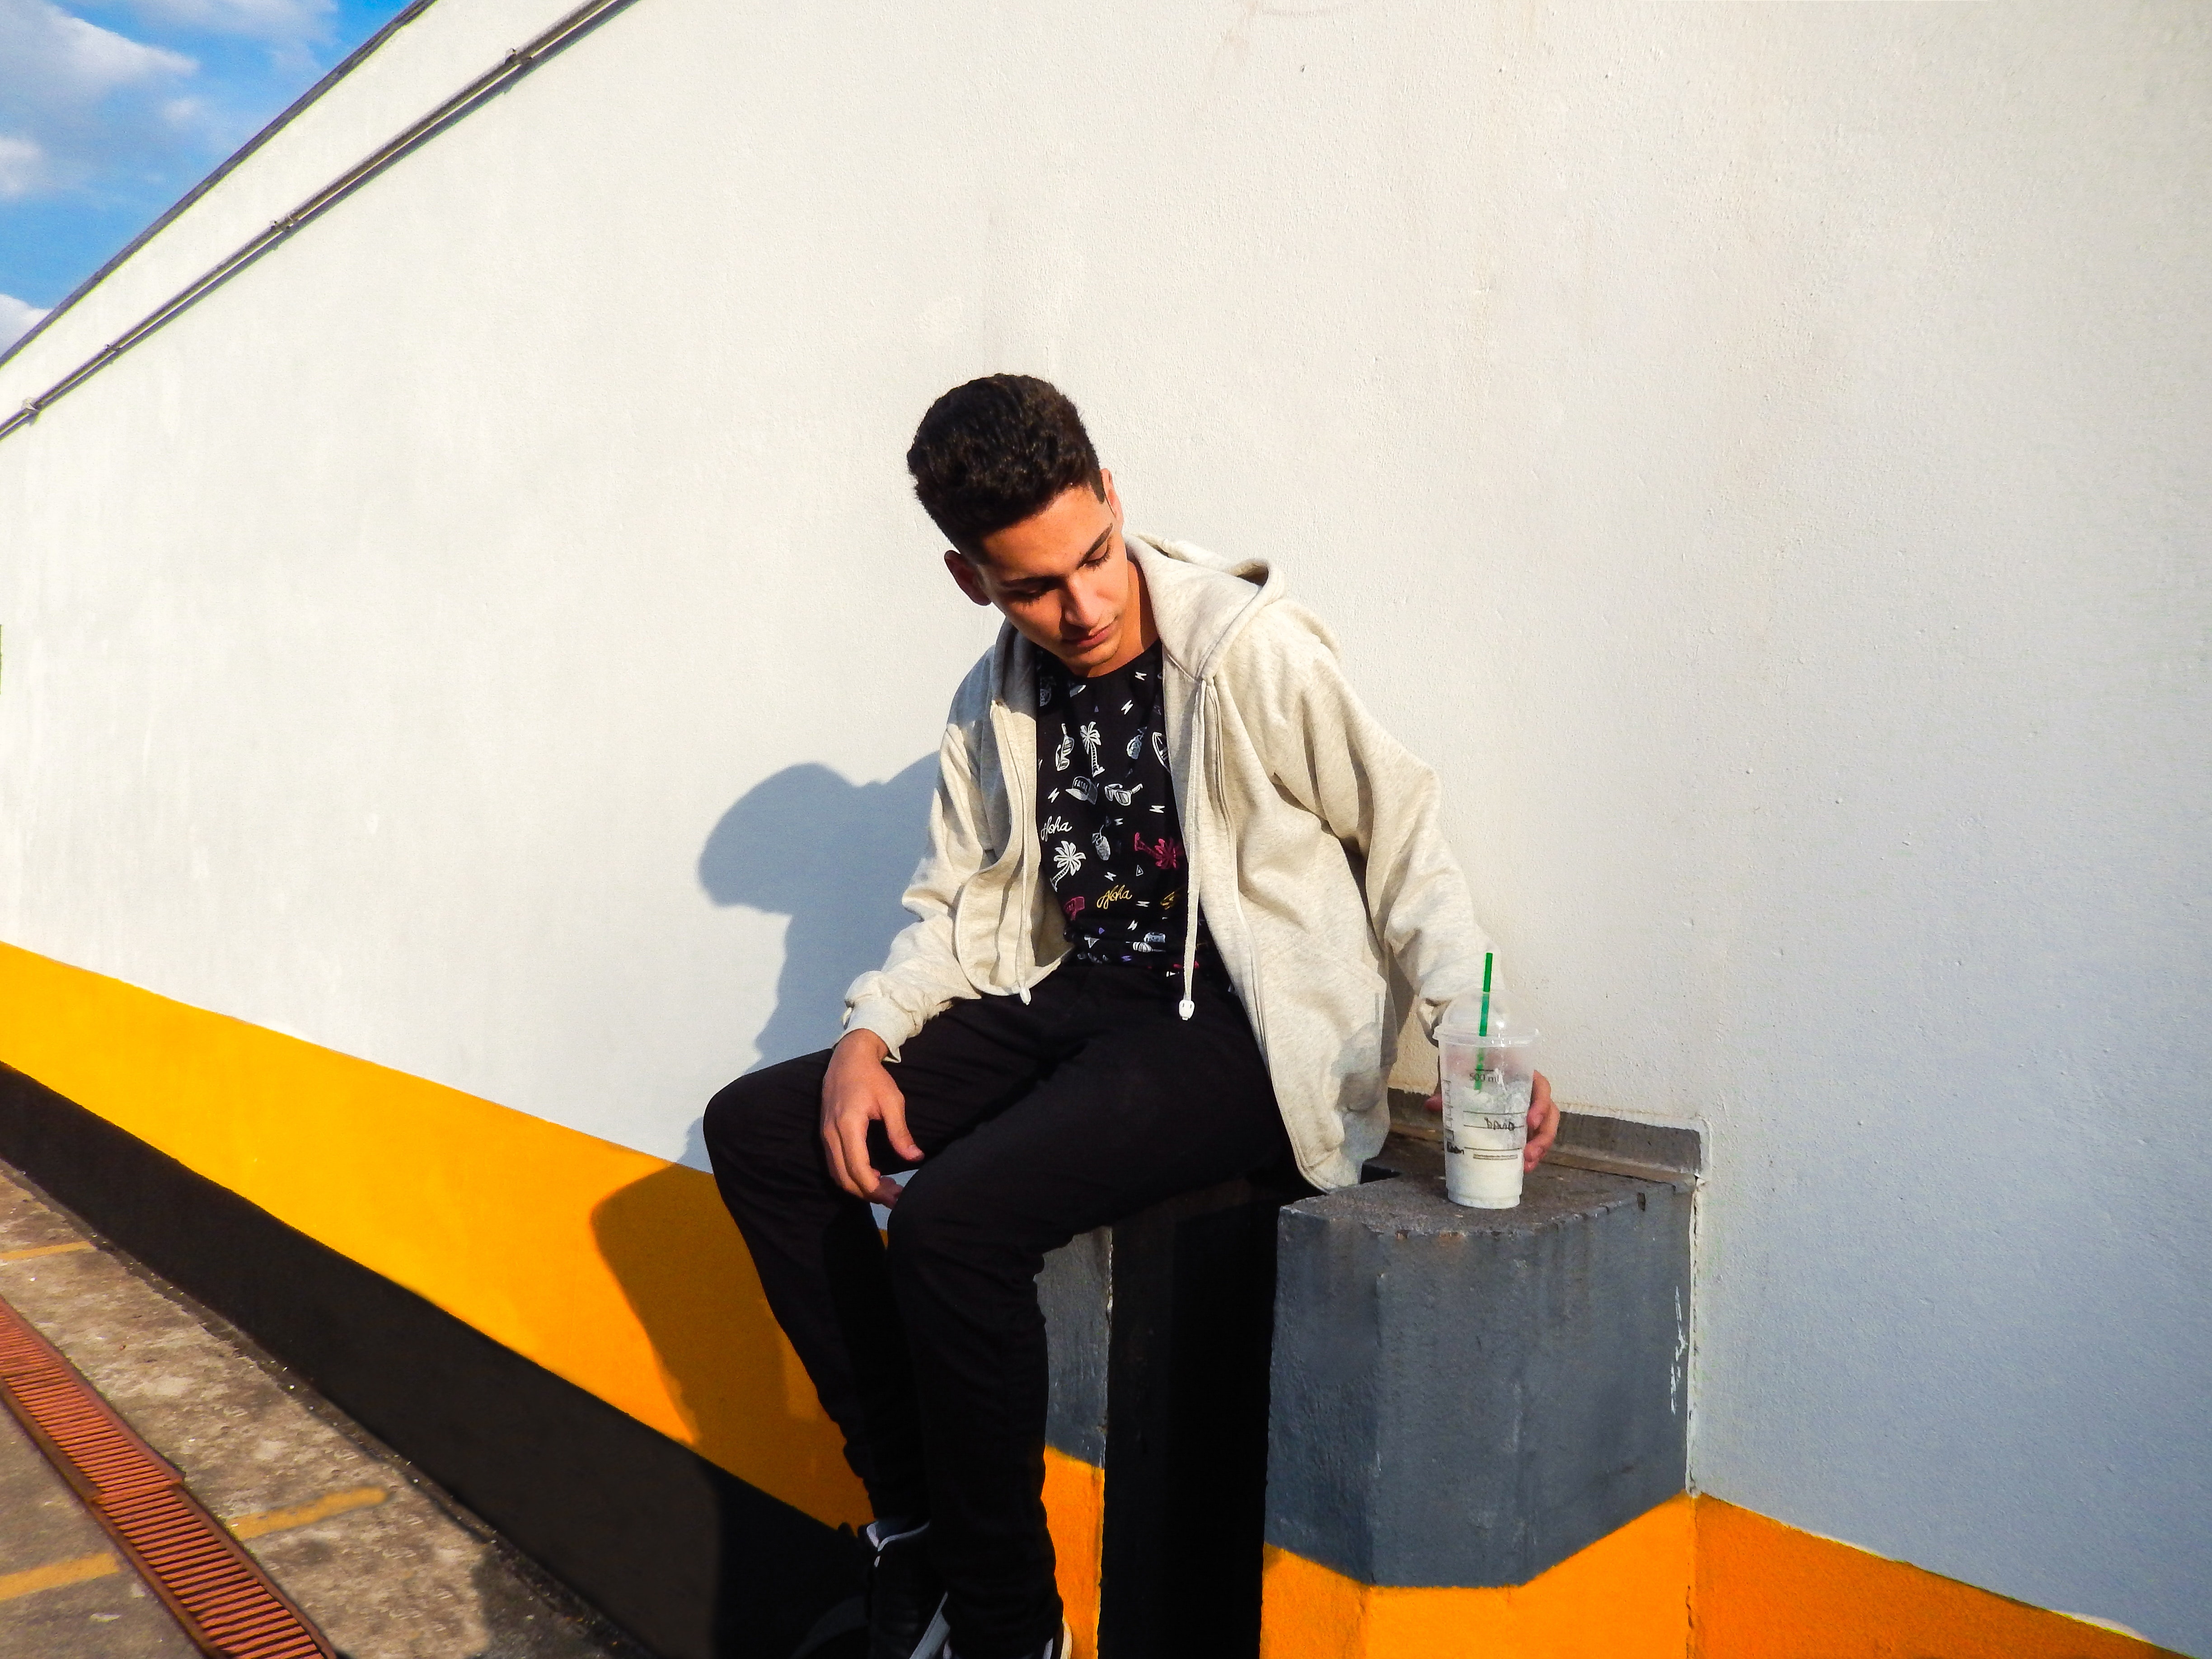
yellow, cool, headgear, photography, sitting, glasses, jacket, style, art